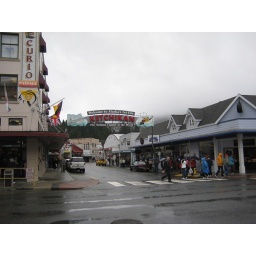
Ketchikan - a cute little town on an island in the inside passage - totally dependant upon cruise boat business.